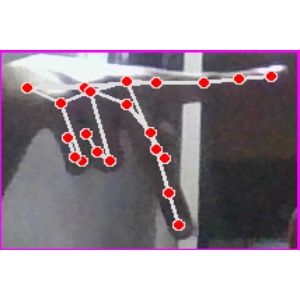
अक्षर: प